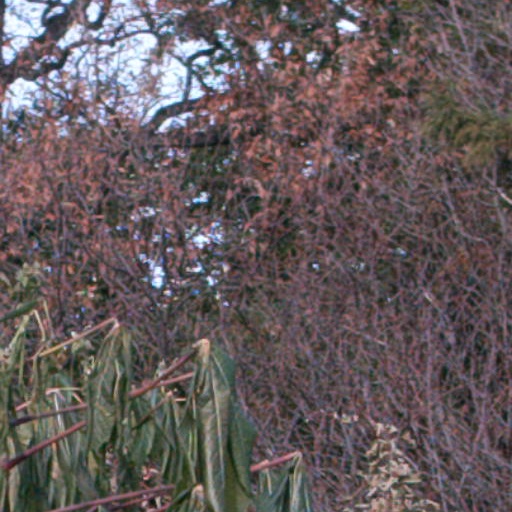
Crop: cassava